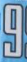
Number: 9